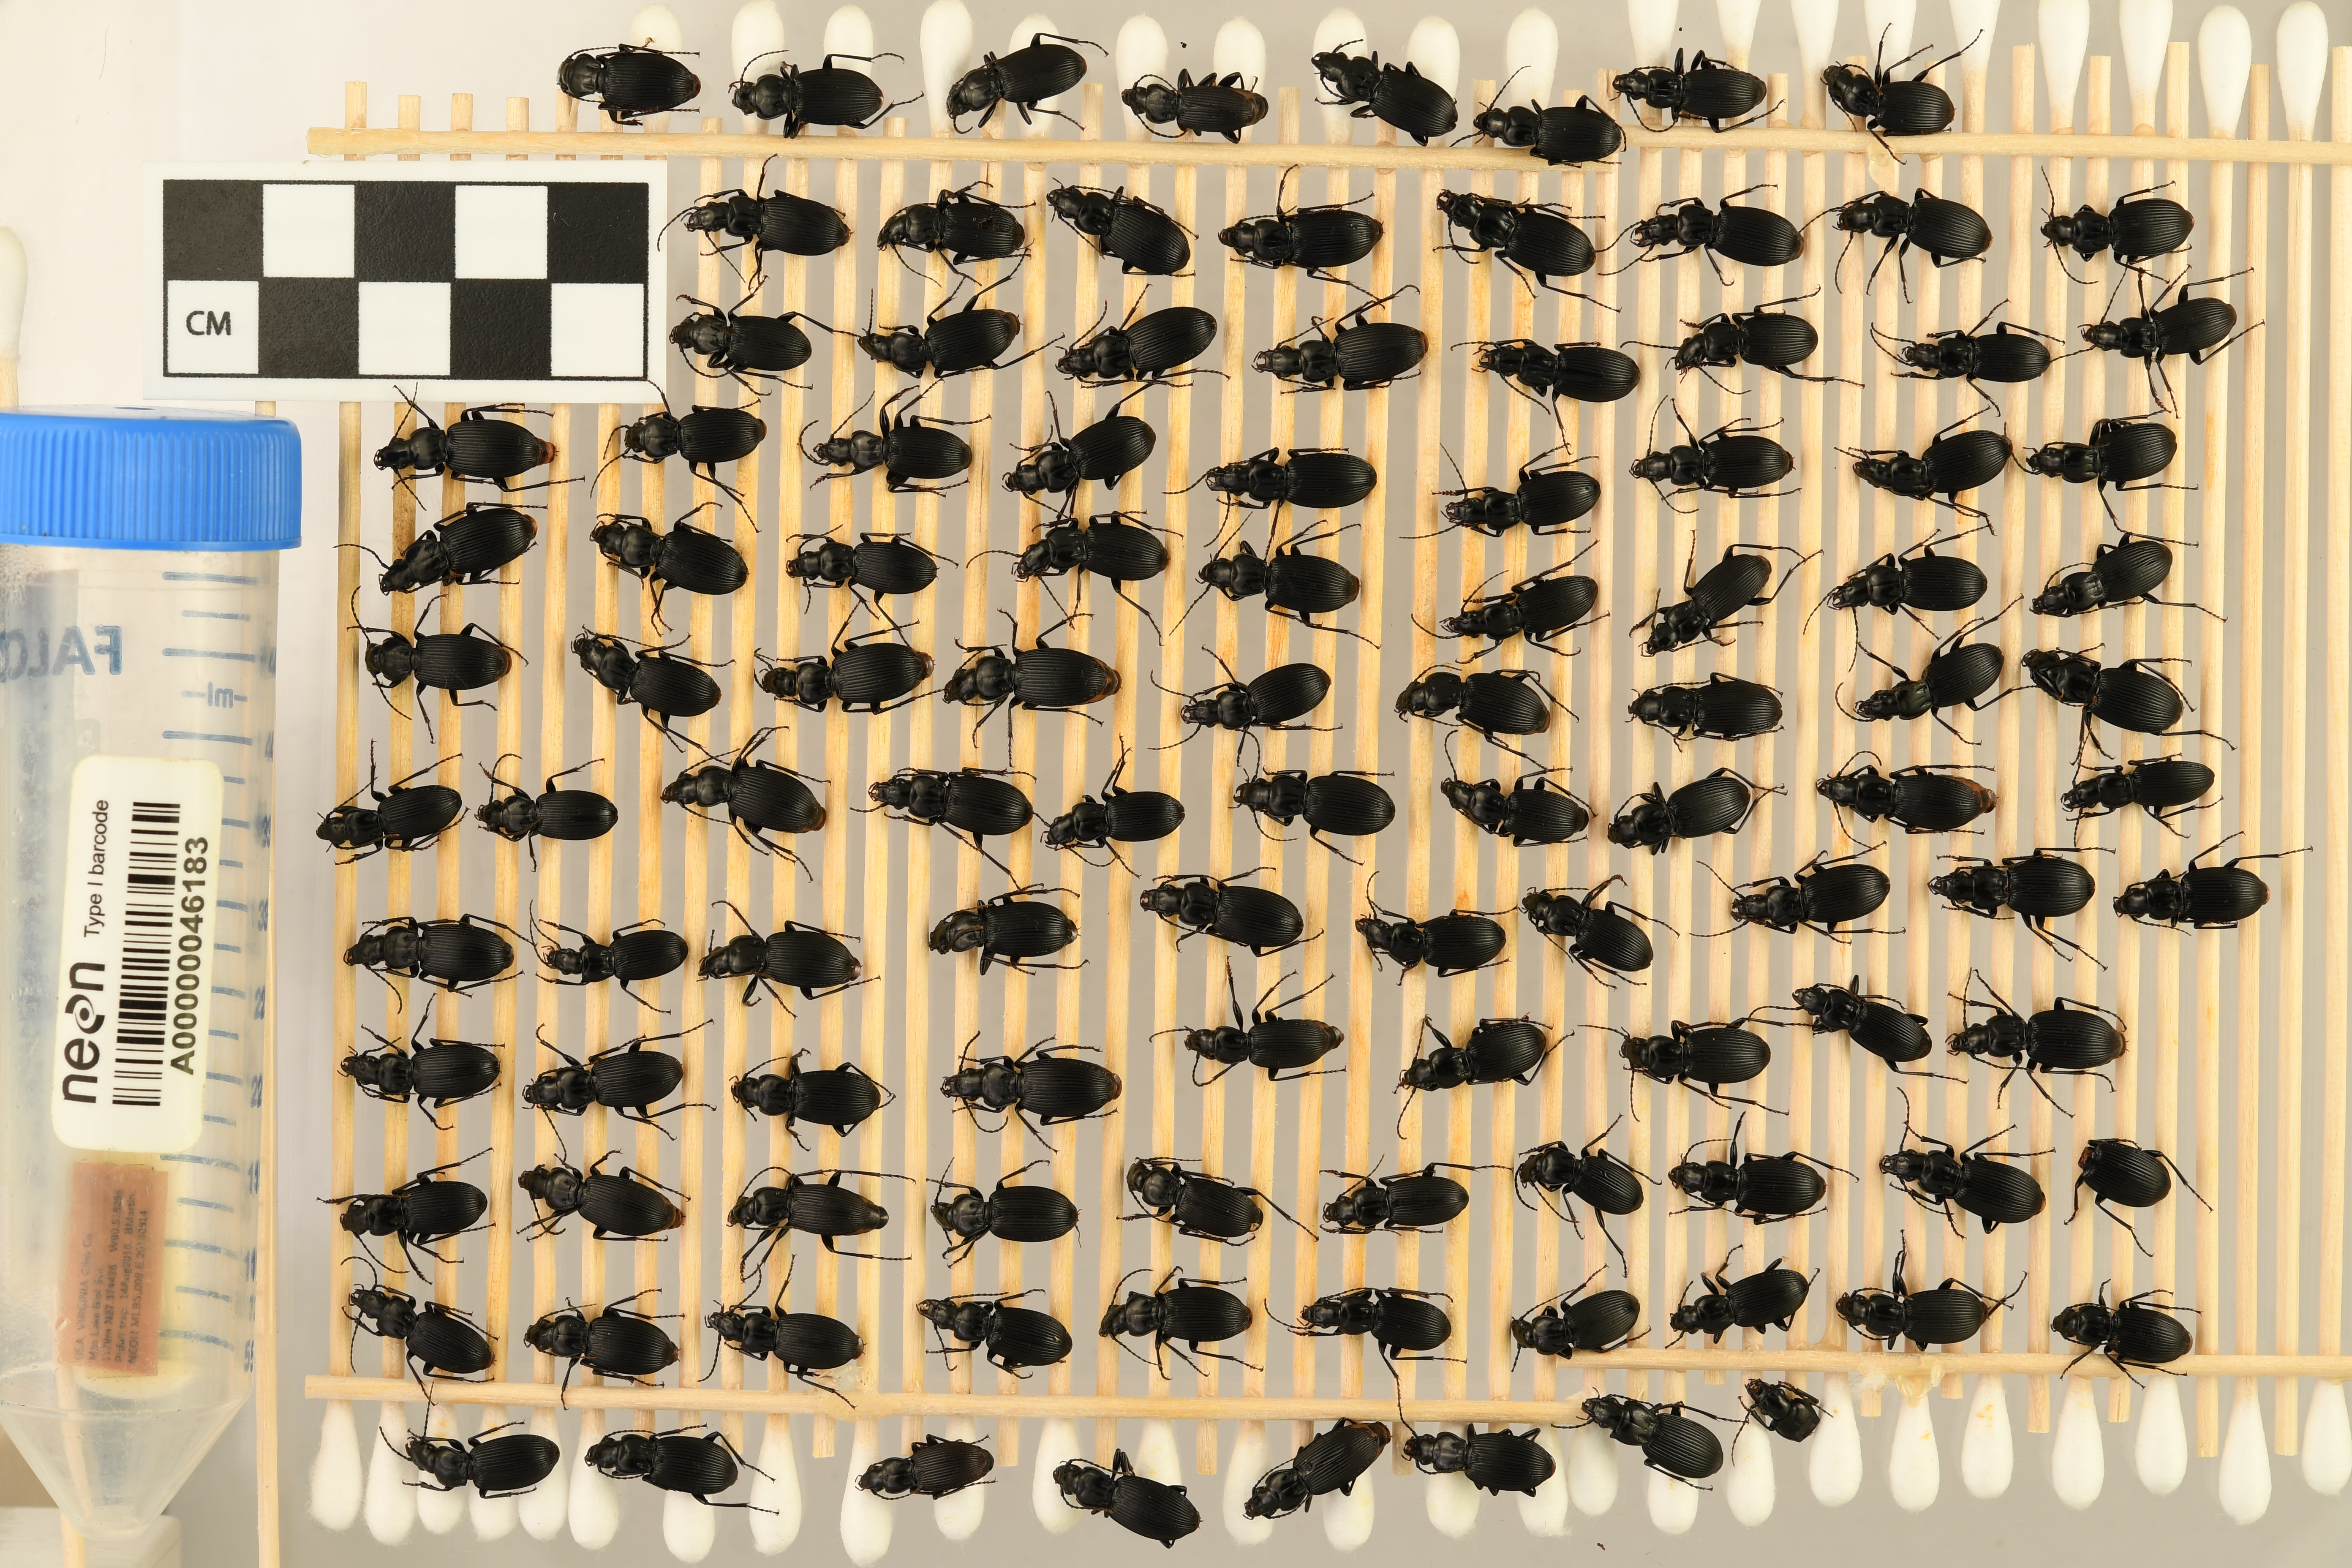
Pterostichus lachrymosus — Mountain Lake Biological Station NEON, plot MLBS_009. Beetle 86, ElytraLength: 0.854 cm (lying flat: Yes)

Pterostichus lachrymosus — Mountain Lake Biological Station NEON, plot MLBS_009. Beetle 86, ElytraWidth: 0.4333 cm (lying flat: Yes)

Pterostichus lachrymosus — Mountain Lake Biological Station NEON, plot MLBS_009. Beetle 87, ElytraLength: 0.7616 cm (lying flat: Yes)

Pterostichus lachrymosus — Mountain Lake Biological Station NEON, plot MLBS_009. Beetle 87, ElytraWidth: 0.4241 cm (lying flat: Yes)

Pterostichus lachrymosus — Mountain Lake Biological Station NEON, plot MLBS_009. Beetle 88, ElytraLength: 0.8785 cm (lying flat: Yes)

Pterostichus lachrymosus — Mountain Lake Biological Station NEON, plot MLBS_009. Beetle 88, ElytraWidth: 0.4867 cm (lying flat: Yes)

Pterostichus lachrymosus — Mountain Lake Biological Station NEON, plot MLBS_009. Beetle 89, ElytraLength: 0.8892 cm (lying flat: Yes)

Pterostichus lachrymosus — Mountain Lake Biological Station NEON, plot MLBS_009. Beetle 89, ElytraWidth: 0.5128 cm (lying flat: Yes)

Pterostichus lachrymosus — Mountain Lake Biological Station NEON, plot MLBS_009. Beetle 90, ElytraLength: 0.8535 cm (lying flat: Yes)

Pterostichus lachrymosus — Mountain Lake Biological Station NEON, plot MLBS_009. Beetle 90, ElytraWidth: 0.4899 cm (lying flat: Yes)

Pterostichus lachrymosus — Mountain Lake Biological Station NEON, plot MLBS_009. Beetle 91, ElytraLength: 0.8589 cm (lying flat: Yes)

Pterostichus lachrymosus — Mountain Lake Biological Station NEON, plot MLBS_009. Beetle 91, ElytraWidth: 0.423 cm (lying flat: Yes)

Pterostichus lachrymosus — Mountain Lake Biological Station NEON, plot MLBS_009. Beetle 92, ElytraLength: 0.9223 cm (lying flat: Yes)

Pterostichus lachrymosus — Mountain Lake Biological Station NEON, plot MLBS_009. Beetle 92, ElytraWidth: 0.4799 cm (lying flat: Yes)

Pterostichus lachrymosus — Mountain Lake Biological Station NEON, plot MLBS_009. Beetle 93, ElytraLength: 0.8487 cm (lying flat: Yes)

Pterostichus lachrymosus — Mountain Lake Biological Station NEON, plot MLBS_009. Beetle 93, ElytraWidth: 0.4533 cm (lying flat: Yes)

Pterostichus lachrymosus — Mountain Lake Biological Station NEON, plot MLBS_009. Beetle 94, ElytraLength: 0.862 cm (lying flat: Yes)

Pterostichus lachrymosus — Mountain Lake Biological Station NEON, plot MLBS_009. Beetle 94, ElytraWidth: 0.4457 cm (lying flat: Yes)

Pterostichus lachrymosus — Mountain Lake Biological Station NEON, plot MLBS_009. Beetle 95, ElytraLength: 0.8666 cm (lying flat: Yes)

Pterostichus lachrymosus — Mountain Lake Biological Station NEON, plot MLBS_009. Beetle 95, ElytraWidth: 0.4865 cm (lying flat: Yes)

Pterostichus lachrymosus — Mountain Lake Biological Station NEON, plot MLBS_009. Beetle 96, ElytraLength: 0.8004 cm (lying flat: Yes)

Pterostichus lachrymosus — Mountain Lake Biological Station NEON, plot MLBS_009. Beetle 96, ElytraWidth: 0.4666 cm (lying flat: Yes)

Pterostichus lachrymosus — Mountain Lake Biological Station NEON, plot MLBS_009. Beetle 97, ElytraLength: 0.7862 cm (lying flat: Yes)

Pterostichus lachrymosus — Mountain Lake Biological Station NEON, plot MLBS_009. Beetle 97, ElytraWidth: 0.4366 cm (lying flat: Yes)

Pterostichus lachrymosus — Mountain Lake Biological Station NEON, plot MLBS_009. Beetle 98, ElytraLength: 0.8119 cm (lying flat: Yes)

Pterostichus lachrymosus — Mountain Lake Biological Station NEON, plot MLBS_009. Beetle 98, ElytraWidth: 0.466 cm (lying flat: Yes)

Pterostichus lachrymosus — Mountain Lake Biological Station NEON, plot MLBS_009. Beetle 99, ElytraLength: 0.8253 cm (lying flat: Yes)

Pterostichus lachrymosus — Mountain Lake Biological Station NEON, plot MLBS_009. Beetle 99, ElytraWidth: 0.4867 cm (lying flat: Yes)

Pterostichus lachrymosus — Mountain Lake Biological Station NEON, plot MLBS_009. Beetle 10, ElytraLength: 0.8004 cm (lying flat: Yes)

Pterostichus lachrymosus — Mountain Lake Biological Station NEON, plot MLBS_009. Beetle 10, ElytraWidth: 0.4533 cm (lying flat: Yes)

Pterostichus lachrymosus — Mountain Lake Biological Station NEON, plot MLBS_009. Beetle 10, ElytraLength: 0.8985 cm (lying flat: Yes)

Pterostichus lachrymosus — Mountain Lake Biological Station NEON, plot MLBS_009. Beetle 10, ElytraWidth: 0.4533 cm (lying flat: Yes)

Pterostichus lachrymosus — Mountain Lake Biological Station NEON, plot MLBS_009. Beetle 10, ElytraLength: 0.8775 cm (lying flat: No)

Pterostichus lachrymosus — Mountain Lake Biological Station NEON, plot MLBS_009. Beetle 10, ElytraWidth: 0.4778 cm (lying flat: No)

Pterostichus lachrymosus — Mountain Lake Biological Station NEON, plot MLBS_009. Beetle 10, ElytraLength: 0.7739 cm (lying flat: Yes)

Pterostichus lachrymosus — Mountain Lake Biological Station NEON, plot MLBS_009. Beetle 10, ElytraWidth: 0.4295 cm (lying flat: Yes)

Pterostichus lachrymosus — Mountain Lake Biological Station NEON, plot MLBS_009. Beetle 10, ElytraLength: 0.9401 cm (lying flat: No)

Pterostichus lachrymosus — Mountain Lake Biological Station NEON, plot MLBS_009. Beetle 10, ElytraWidth: 0.4668 cm (lying flat: No)

Pterostichus lachrymosus — Mountain Lake Biological Station NEON, plot MLBS_009. Beetle 10, ElytraLength: 0.9202 cm (lying flat: Yes)

Pterostichus lachrymosus — Mountain Lake Biological Station NEON, plot MLBS_009. Beetle 10, ElytraWidth: 0.4728 cm (lying flat: Yes)

Pterostichus lachrymosus — Mountain Lake Biological Station NEON, plot MLBS_009. Beetle 10, ElytraLength: 0.9001 cm (lying flat: Yes)

Pterostichus lachrymosus — Mountain Lake Biological Station NEON, plot MLBS_009. Beetle 10, ElytraWidth: 0.4778 cm (lying flat: Yes)

Pterostichus lachrymosus — Mountain Lake Biological Station NEON, plot MLBS_009. Beetle 10, ElytraLength: 0.8099 cm (lying flat: Yes)

Pterostichus lachrymosus — Mountain Lake Biological Station NEON, plot MLBS_009. Beetle 10, ElytraWidth: 0.5016 cm (lying flat: Yes)

Pterostichus lachrymosus — Mountain Lake Biological Station NEON, plot MLBS_009. Beetle 1, ElytraLength: 0.9125 cm (lying flat: Yes)

Pterostichus lachrymosus — Mountain Lake Biological Station NEON, plot MLBS_009. Beetle 1, ElytraWidth: 0.4087 cm (lying flat: Yes)

Pterostichus lachrymosus — Mountain Lake Biological Station NEON, plot MLBS_009. Beetle 2, ElytraLength: 0.8819 cm (lying flat: Yes)

Pterostichus lachrymosus — Mountain Lake Biological Station NEON, plot MLBS_009. Beetle 2, ElytraWidth: 0.4212 cm (lying flat: Yes)

Pterostichus lachrymosus — Mountain Lake Biological Station NEON, plot MLBS_009. Beetle 3, ElytraLength: 0.8619 cm (lying flat: Yes)

Pterostichus lachrymosus — Mountain Lake Biological Station NEON, plot MLBS_009. Beetle 3, ElytraWidth: 0.3995 cm (lying flat: Yes)

Pterostichus lachrymosus — Mountain Lake Biological Station NEON, plot MLBS_009. Beetle 4, ElytraLength: 0.7255 cm (lying flat: Yes)

Pterostichus lachrymosus — Mountain Lake Biological Station NEON, plot MLBS_009. Beetle 4, ElytraWidth: 0.3818 cm (lying flat: Yes)

Pterostichus lachrymosus — Mountain Lake Biological Station NEON, plot MLBS_009. Beetle 5, ElytraLength: 0.8826 cm (lying flat: Yes)

Pterostichus lachrymosus — Mountain Lake Biological Station NEON, plot MLBS_009. Beetle 5, ElytraWidth: 0.4356 cm (lying flat: Yes)

Pterostichus lachrymosus — Mountain Lake Biological Station NEON, plot MLBS_009. Beetle 6, ElytraLength: 0.8305 cm (lying flat: Yes)

Pterostichus lachrymosus — Mountain Lake Biological Station NEON, plot MLBS_009. Beetle 6, ElytraWidth: 0.3967 cm (lying flat: Yes)

Pterostichus lachrymosus — Mountain Lake Biological Station NEON, plot MLBS_009. Beetle 7, ElytraLength: 0.7898 cm (lying flat: Yes)

Pterostichus lachrymosus — Mountain Lake Biological Station NEON, plot MLBS_009. Beetle 7, ElytraWidth: 0.3705 cm (lying flat: Yes)

Pterostichus lachrymosus — Mountain Lake Biological Station NEON, plot MLBS_009. Beetle 8, ElytraLength: 0.7541 cm (lying flat: Yes)

Pterostichus lachrymosus — Mountain Lake Biological Station NEON, plot MLBS_009. Beetle 8, ElytraWidth: 0.3742 cm (lying flat: Yes)

Pterostichus lachrymosus — Mountain Lake Biological Station NEON, plot MLBS_009. Beetle 9, ElytraLength: 0.8592 cm (lying flat: Yes)

Pterostichus lachrymosus — Mountain Lake Biological Station NEON, plot MLBS_009. Beetle 9, ElytraWidth: 0.4413 cm (lying flat: Yes)

Pterostichus lachrymosus — Mountain Lake Biological Station NEON, plot MLBS_009. Beetle 10, ElytraLength: 0.7703 cm (lying flat: Yes)

Pterostichus lachrymosus — Mountain Lake Biological Station NEON, plot MLBS_009. Beetle 10, ElytraWidth: 0.3982 cm (lying flat: Yes)